The Nightmare Fair

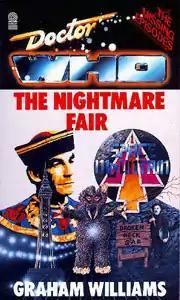

The Nightmare Fair is a story originally written for the 1986 season of "Doctor Who", but never filmed. A novelisation based on the script was published in 1989 by Target Books, as the first volume of its "Missing Episodes" series. The script and novelisation were written by former series producer Graham Williams, and would have been directed by Matthew Robinson had it gone to air. It is the first novel-length text featuring The Doctor not to be based upon a previously transmitted production, although being a novelisation it is not strictly speaking an "original" novel.